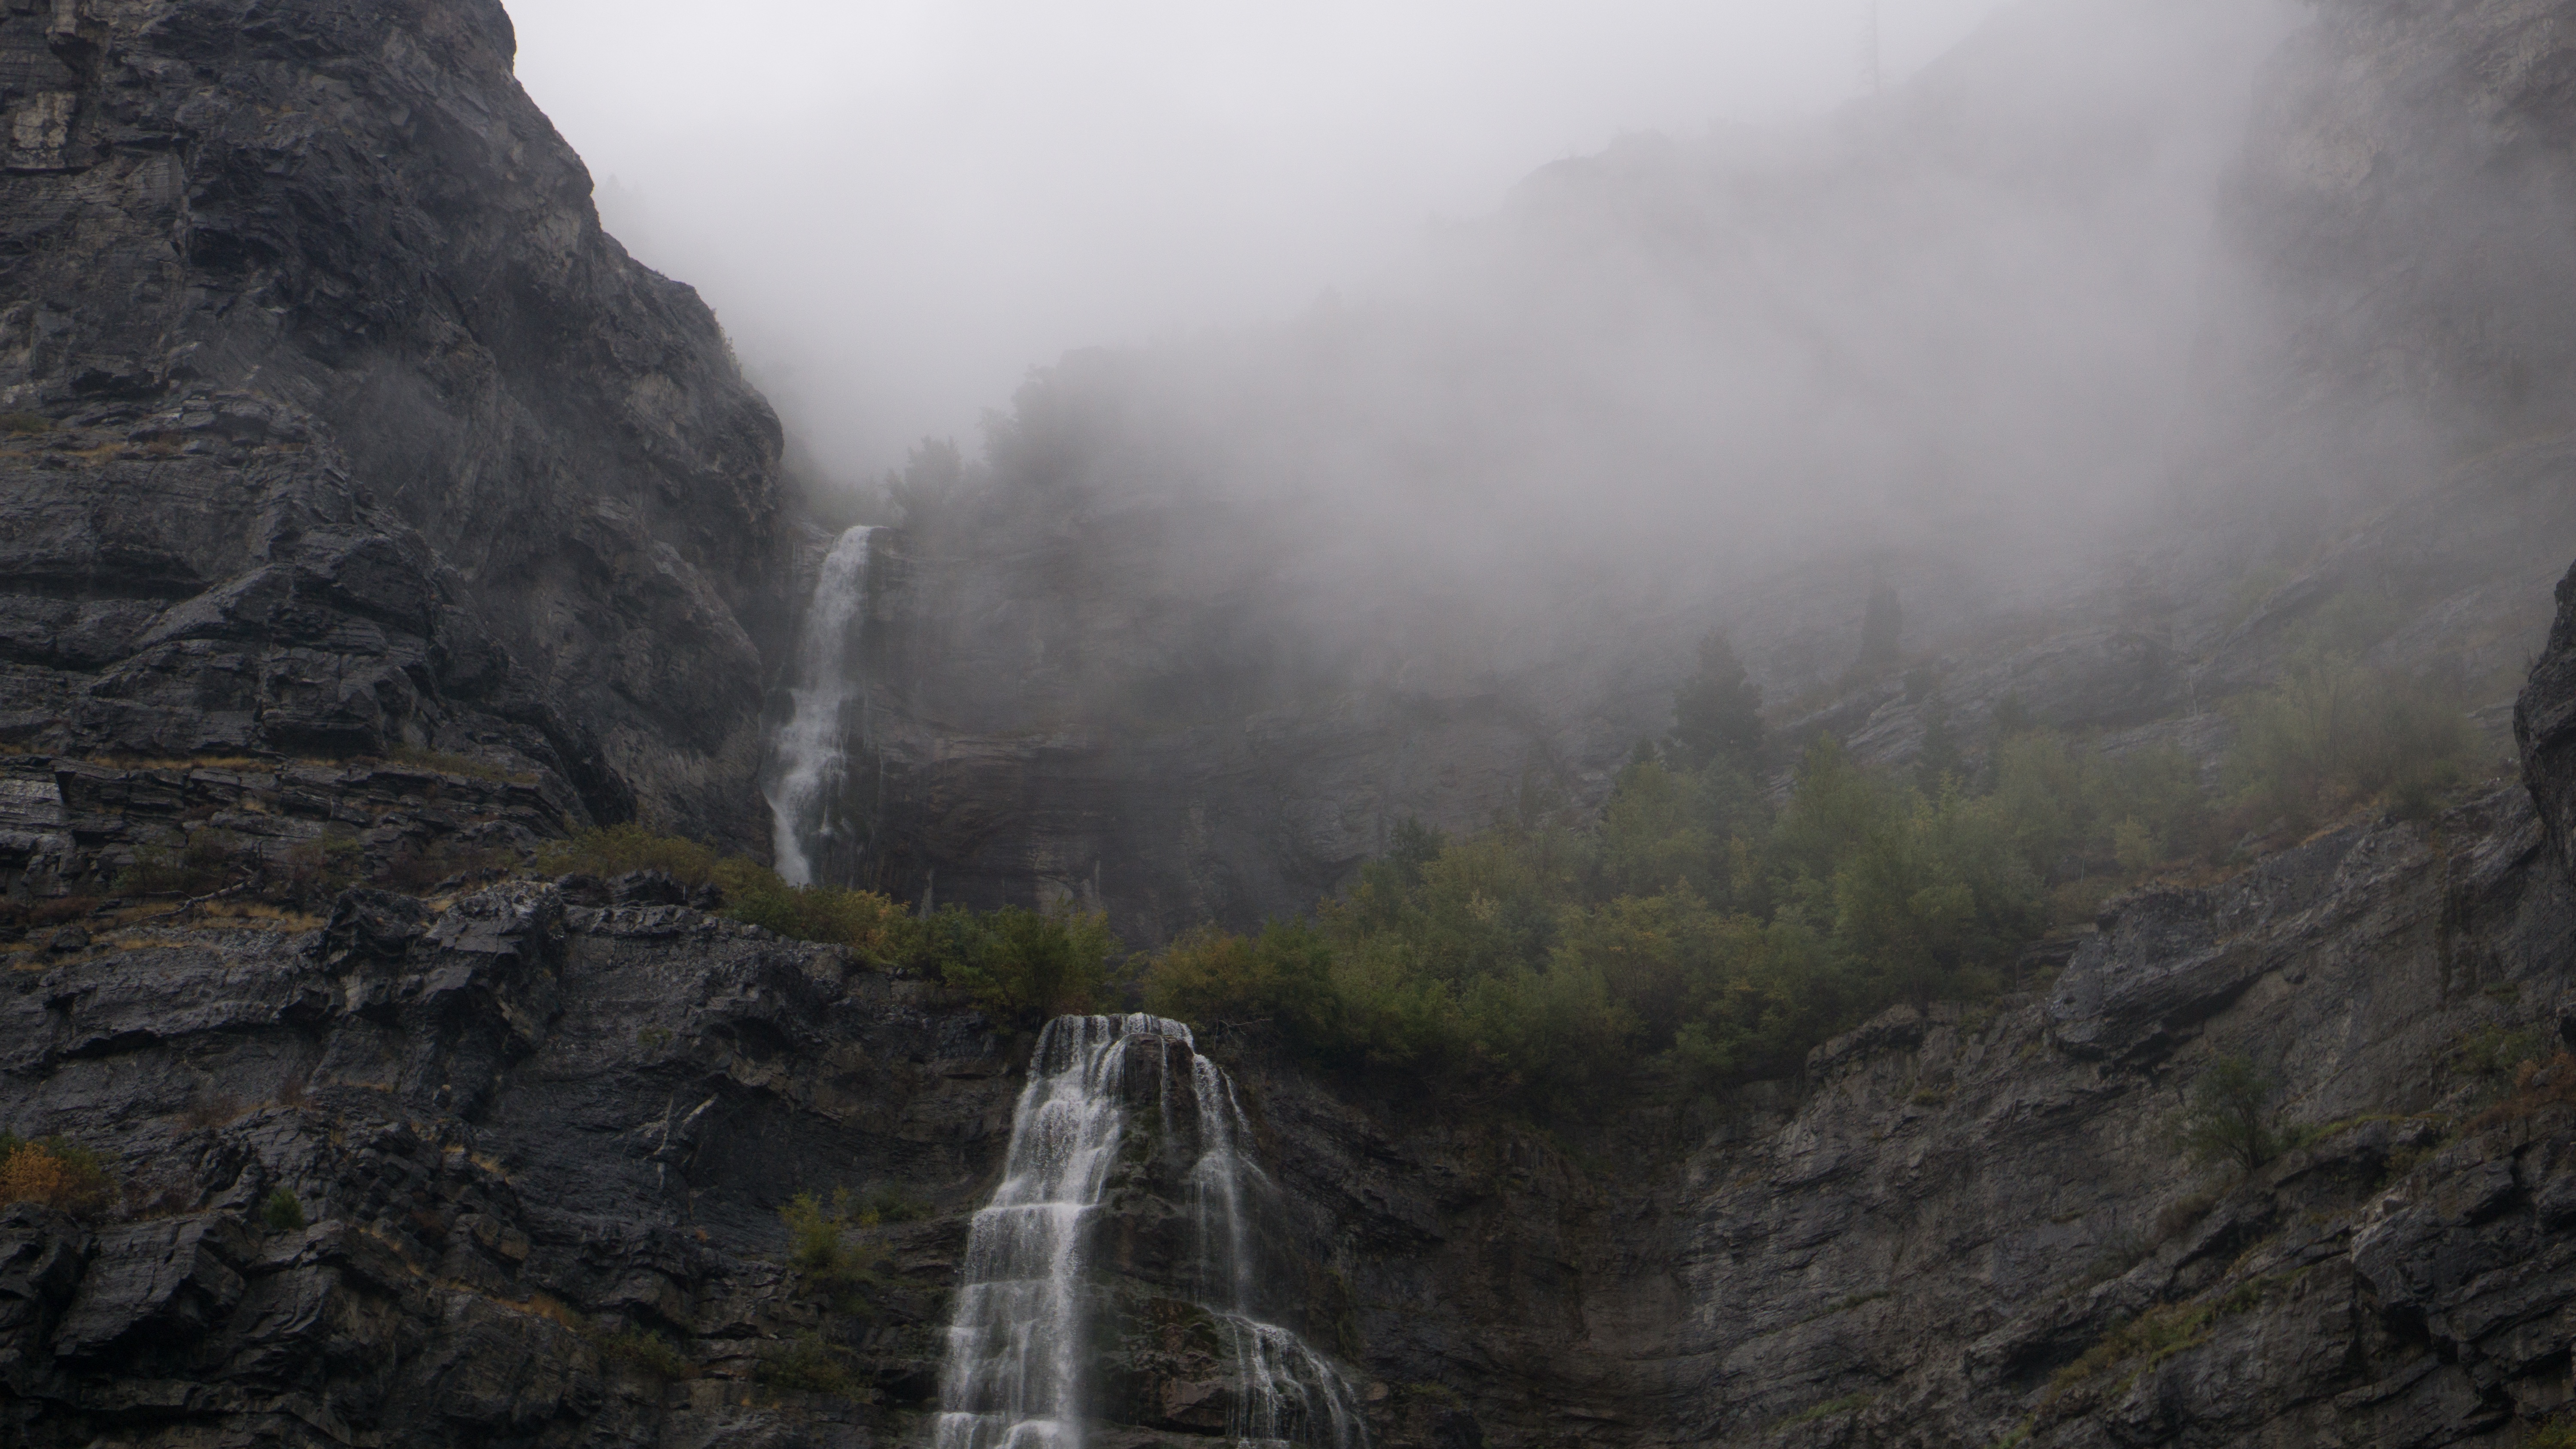
rock, waterfall, mountain, cloud, mist, adventure, valley, mountain range, cliff, rock formation, terrain, ridge, water feature, atmospheric phenomenon, mountainous landforms, geological phenomenon